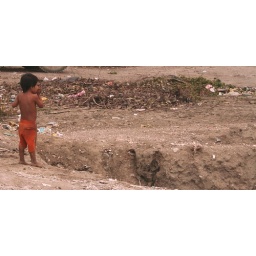
a little boy on a trashy little street in Honduras